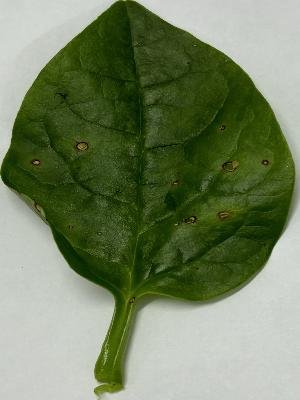
Label: Bacterial-Spot